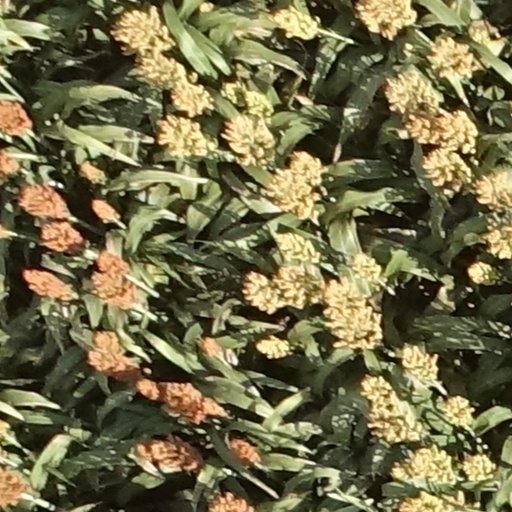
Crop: sorghum